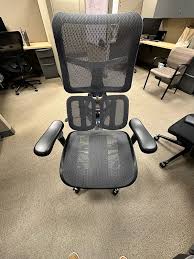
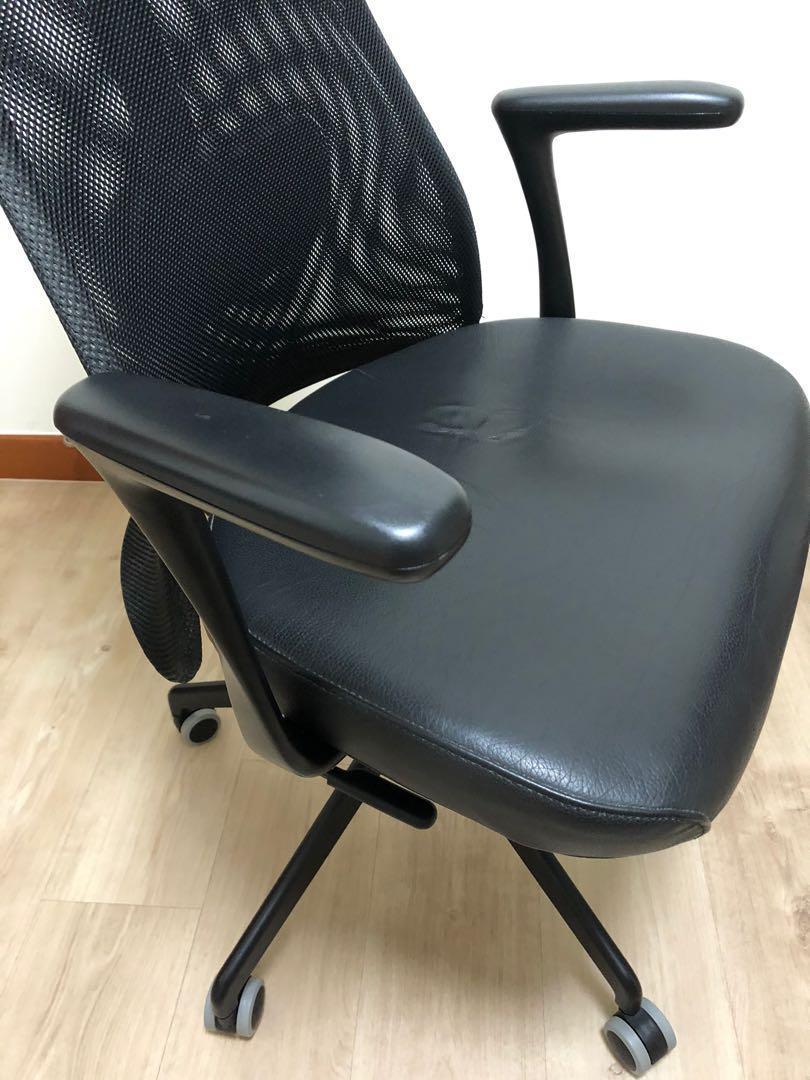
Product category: items_chair
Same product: no